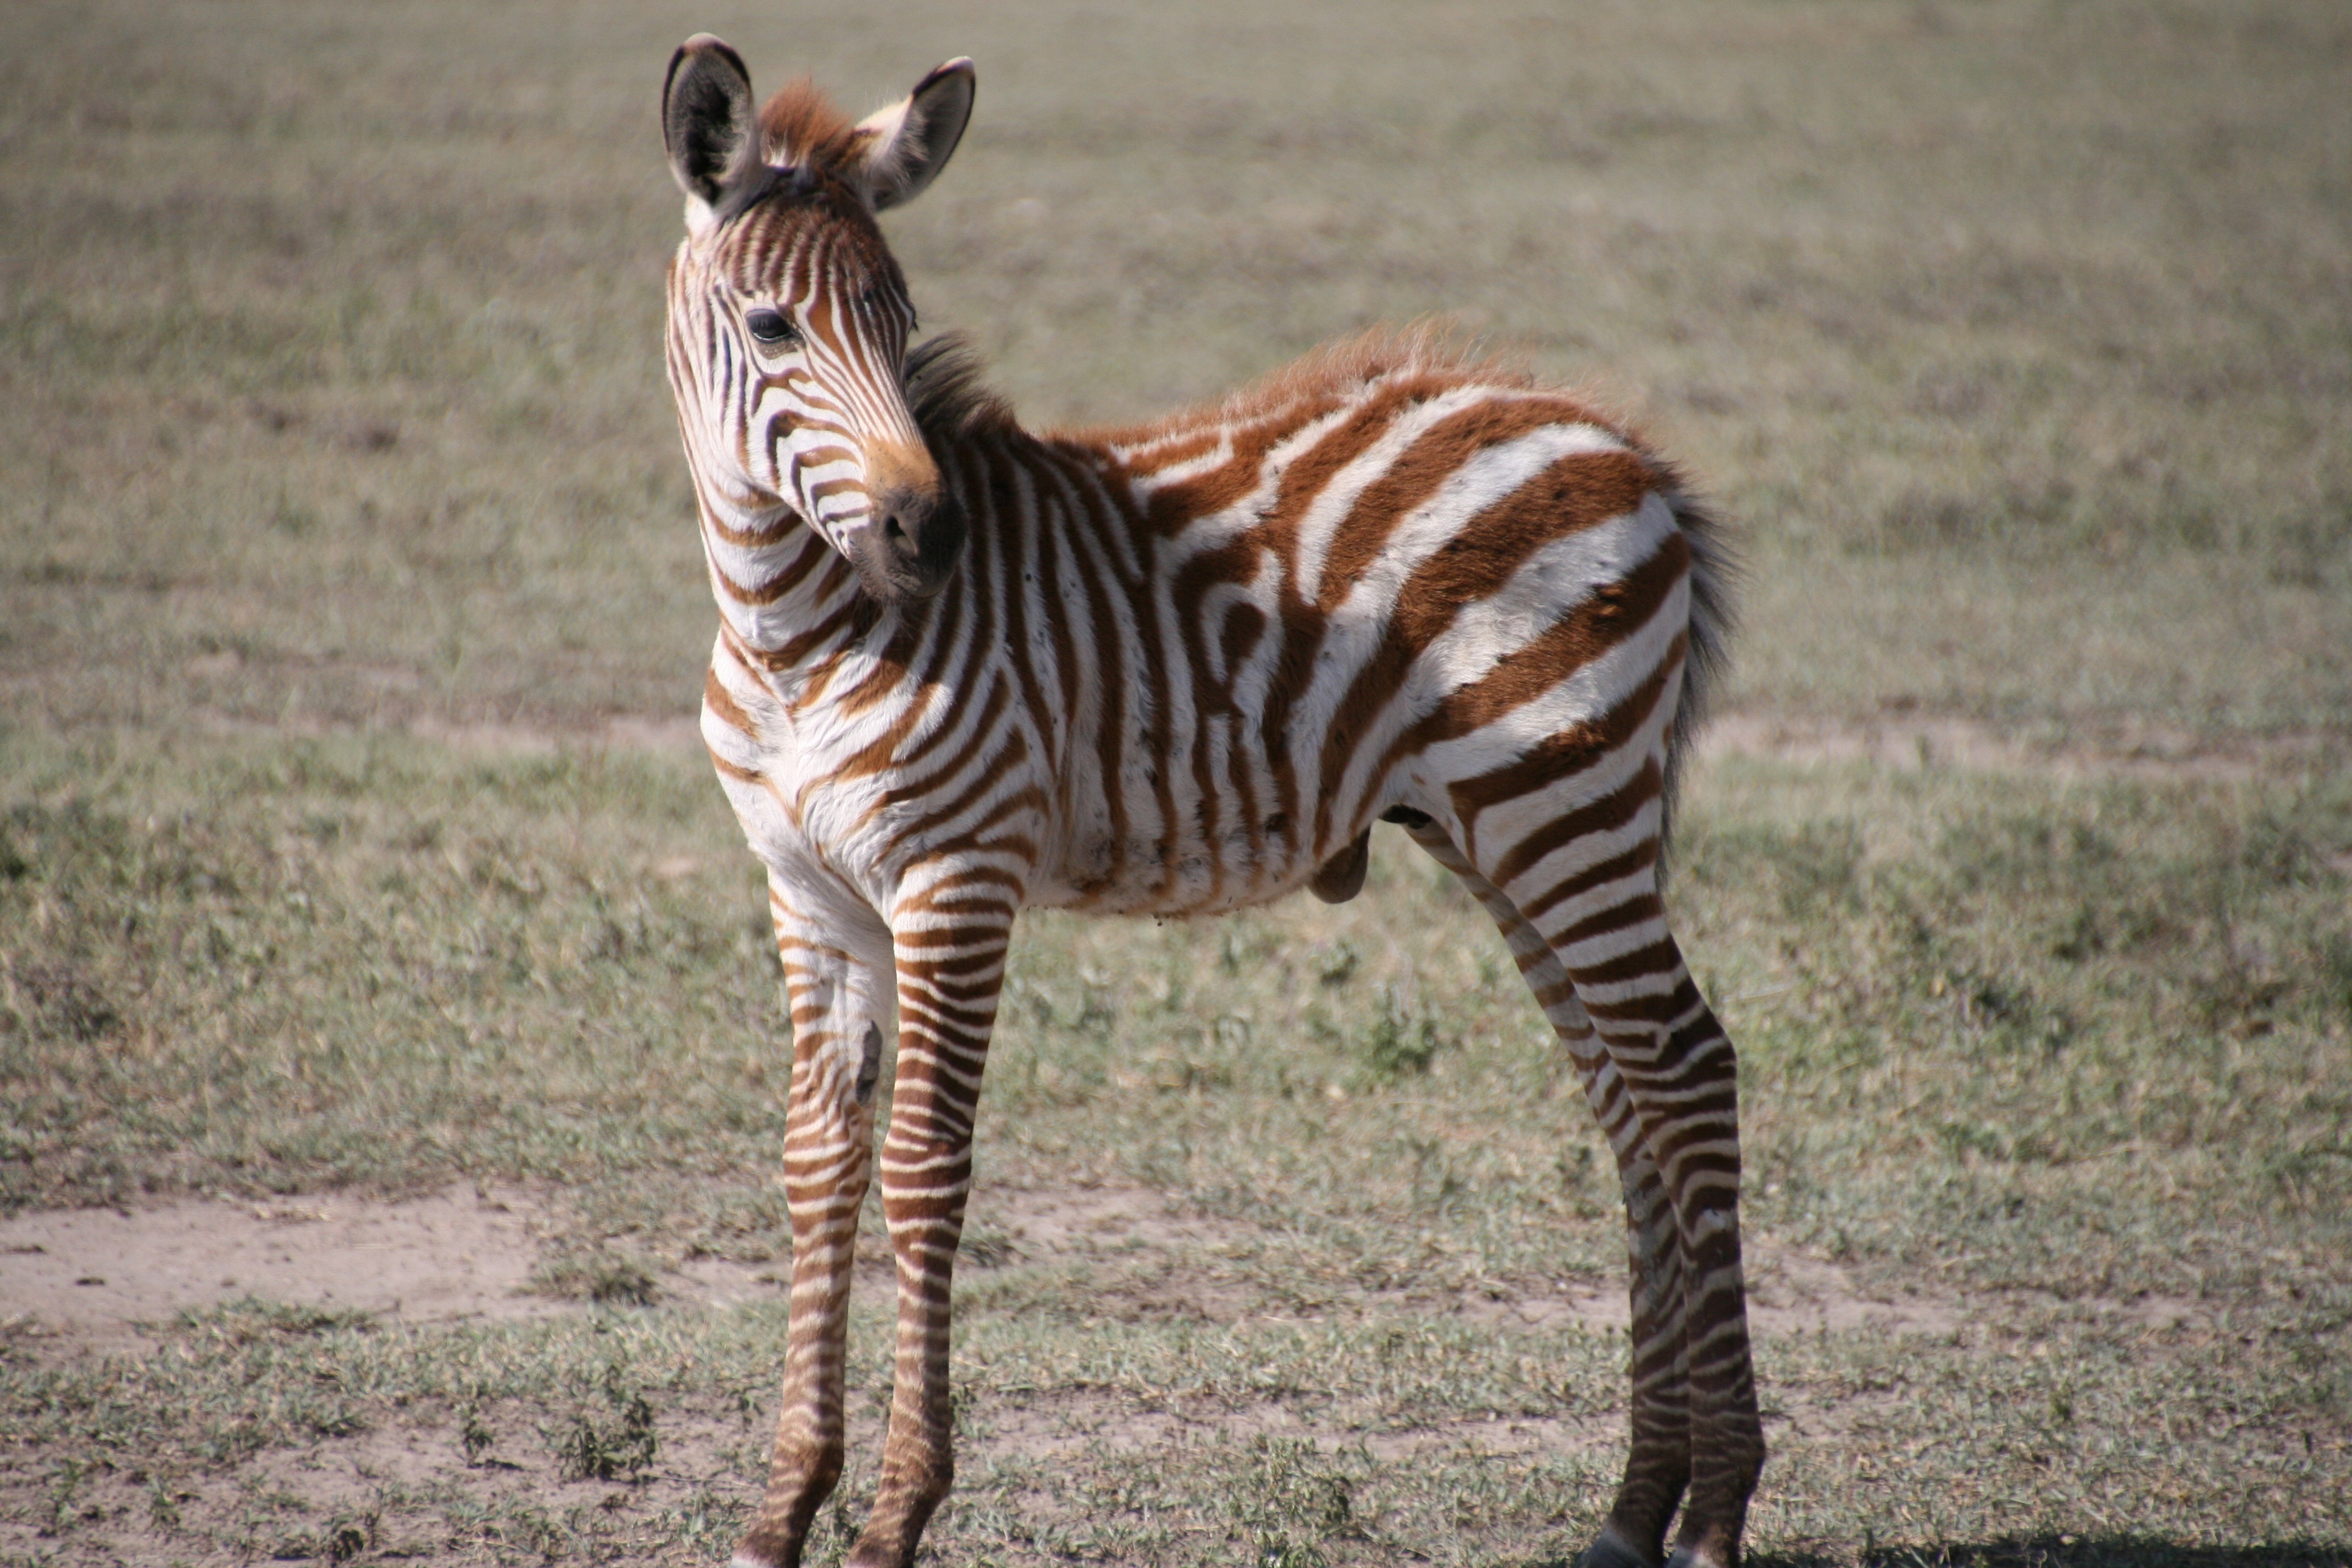
wildlife, bush, zoo, africa, mammal, fauna, savanna, zebra, savannah, vertebrate, tanzania, safari, horse like mammal, zebron